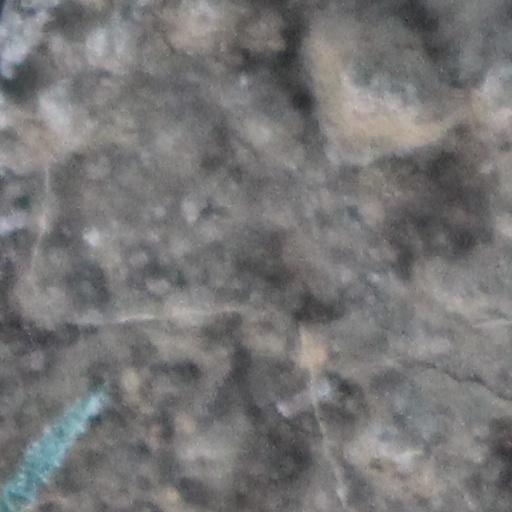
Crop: wheat